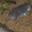
Label: shrew